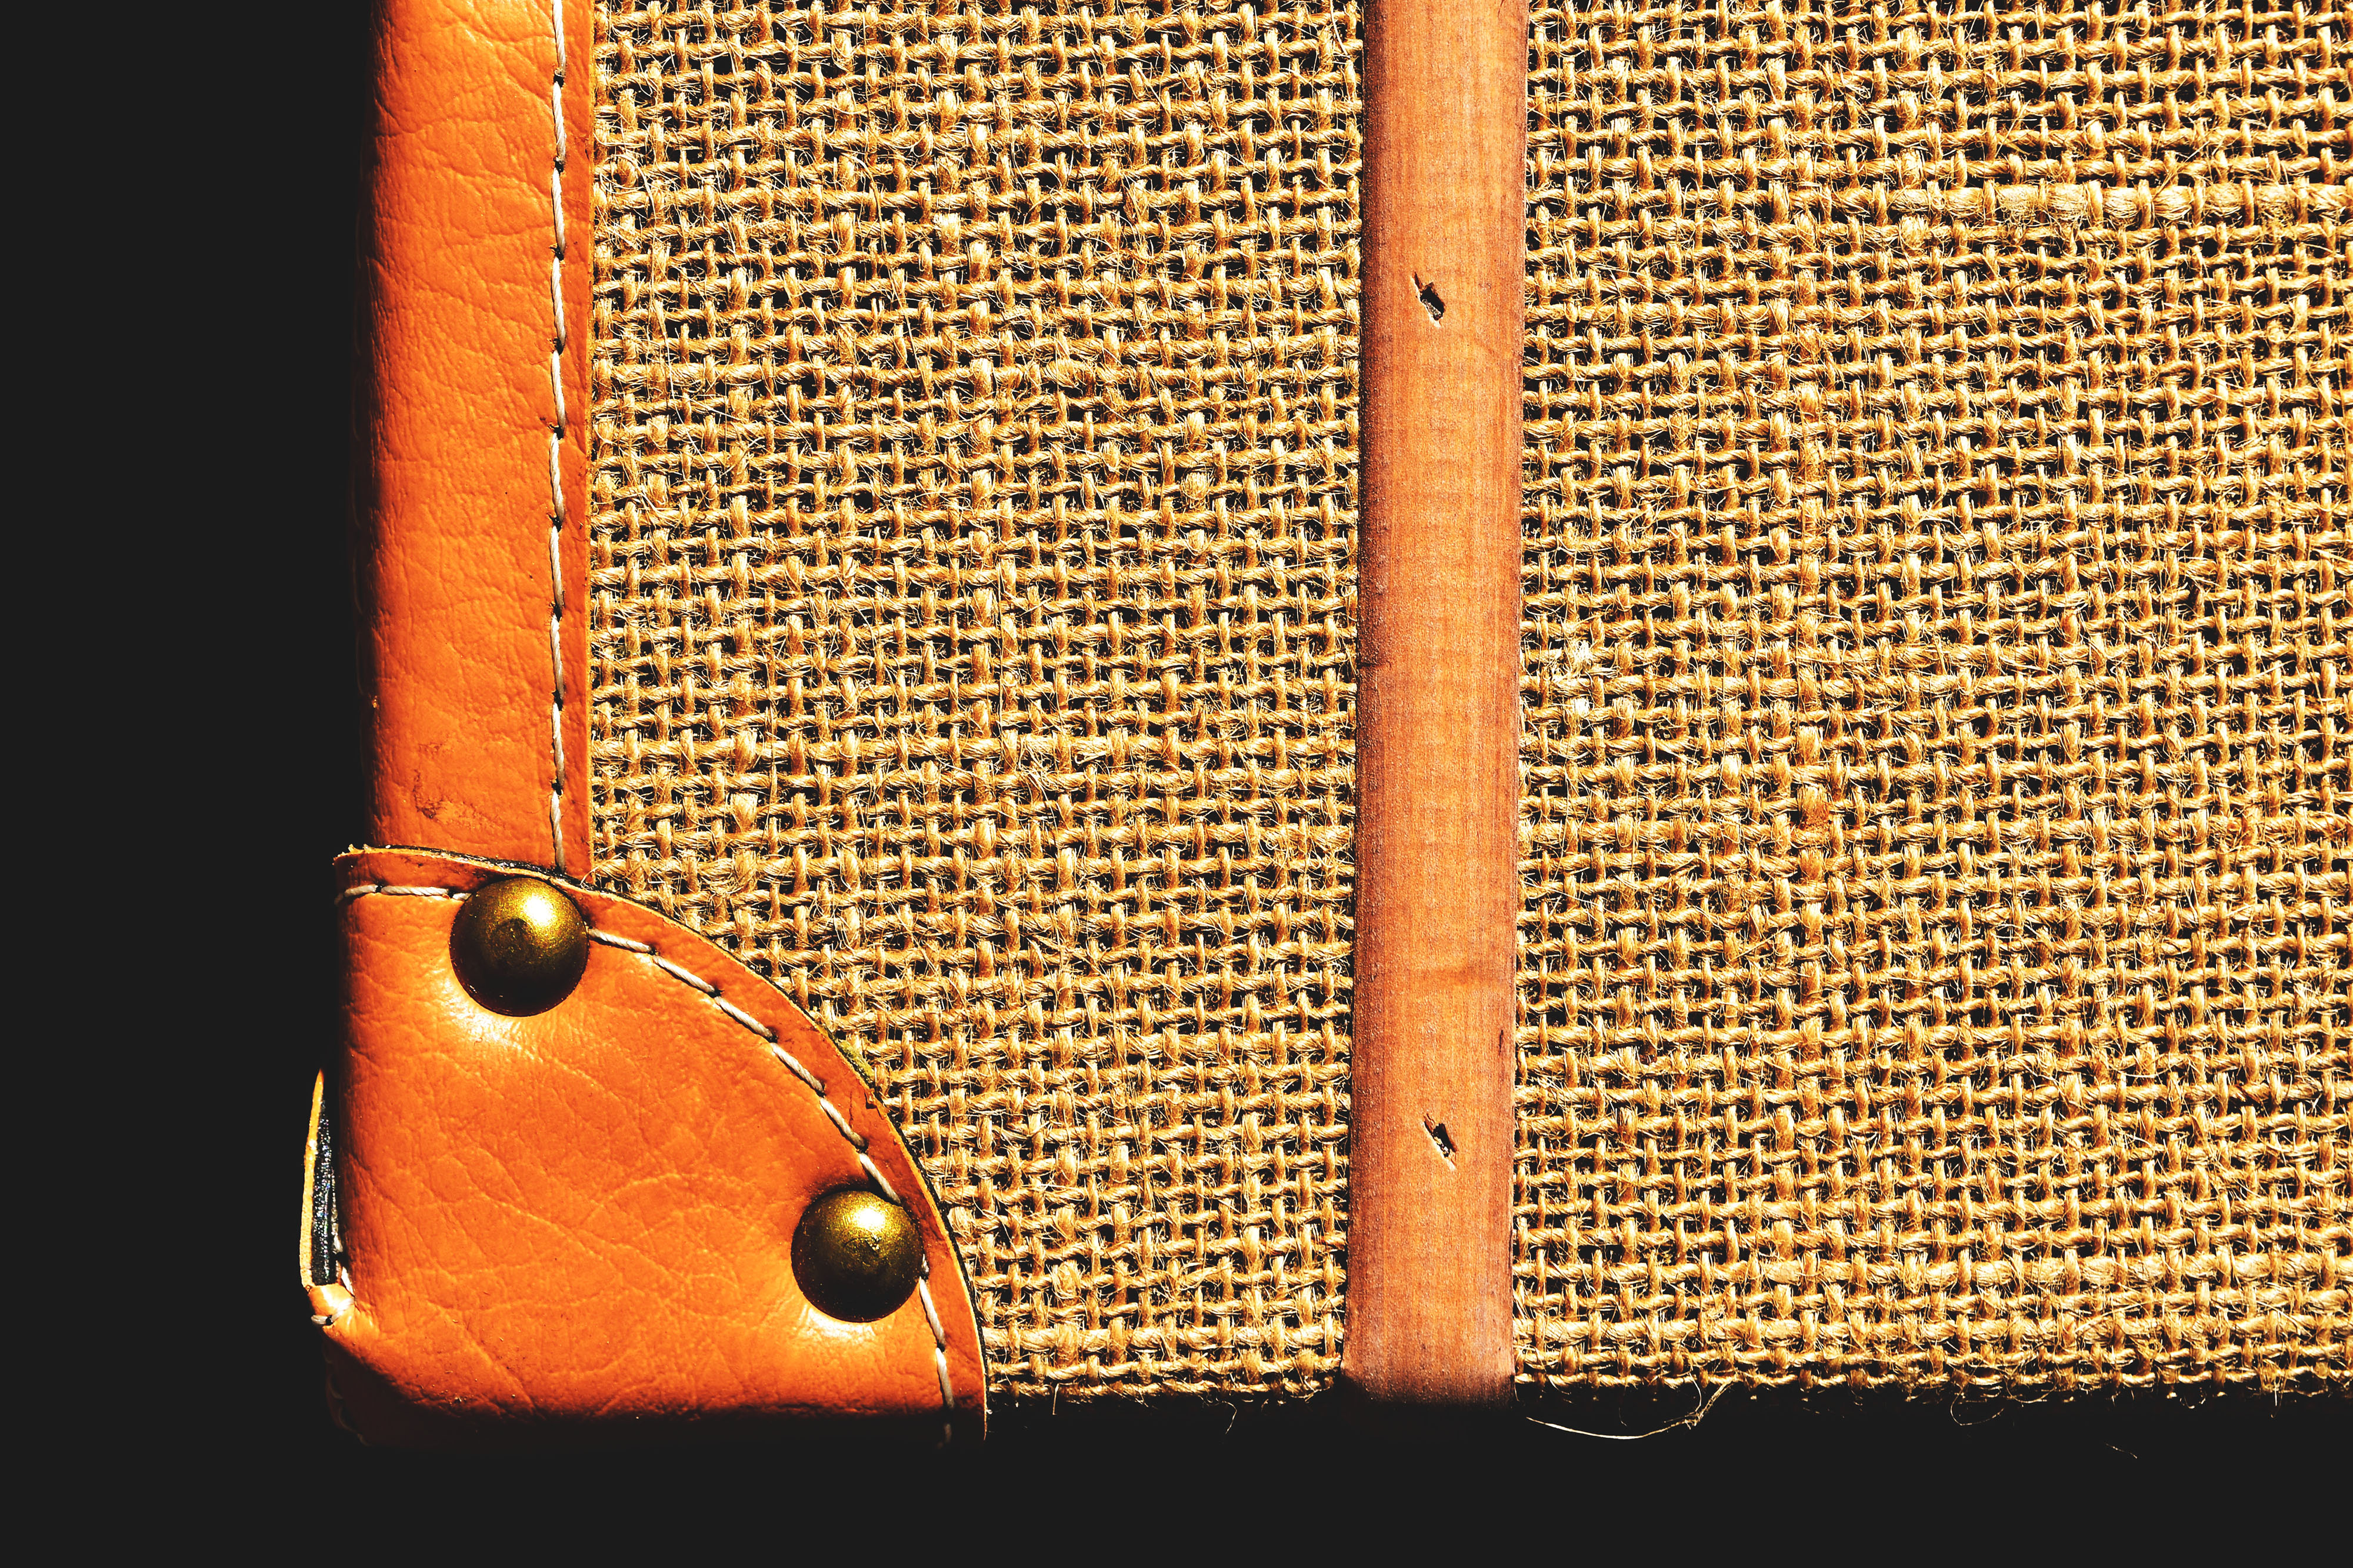
orange, brown, wallet, wood, bag